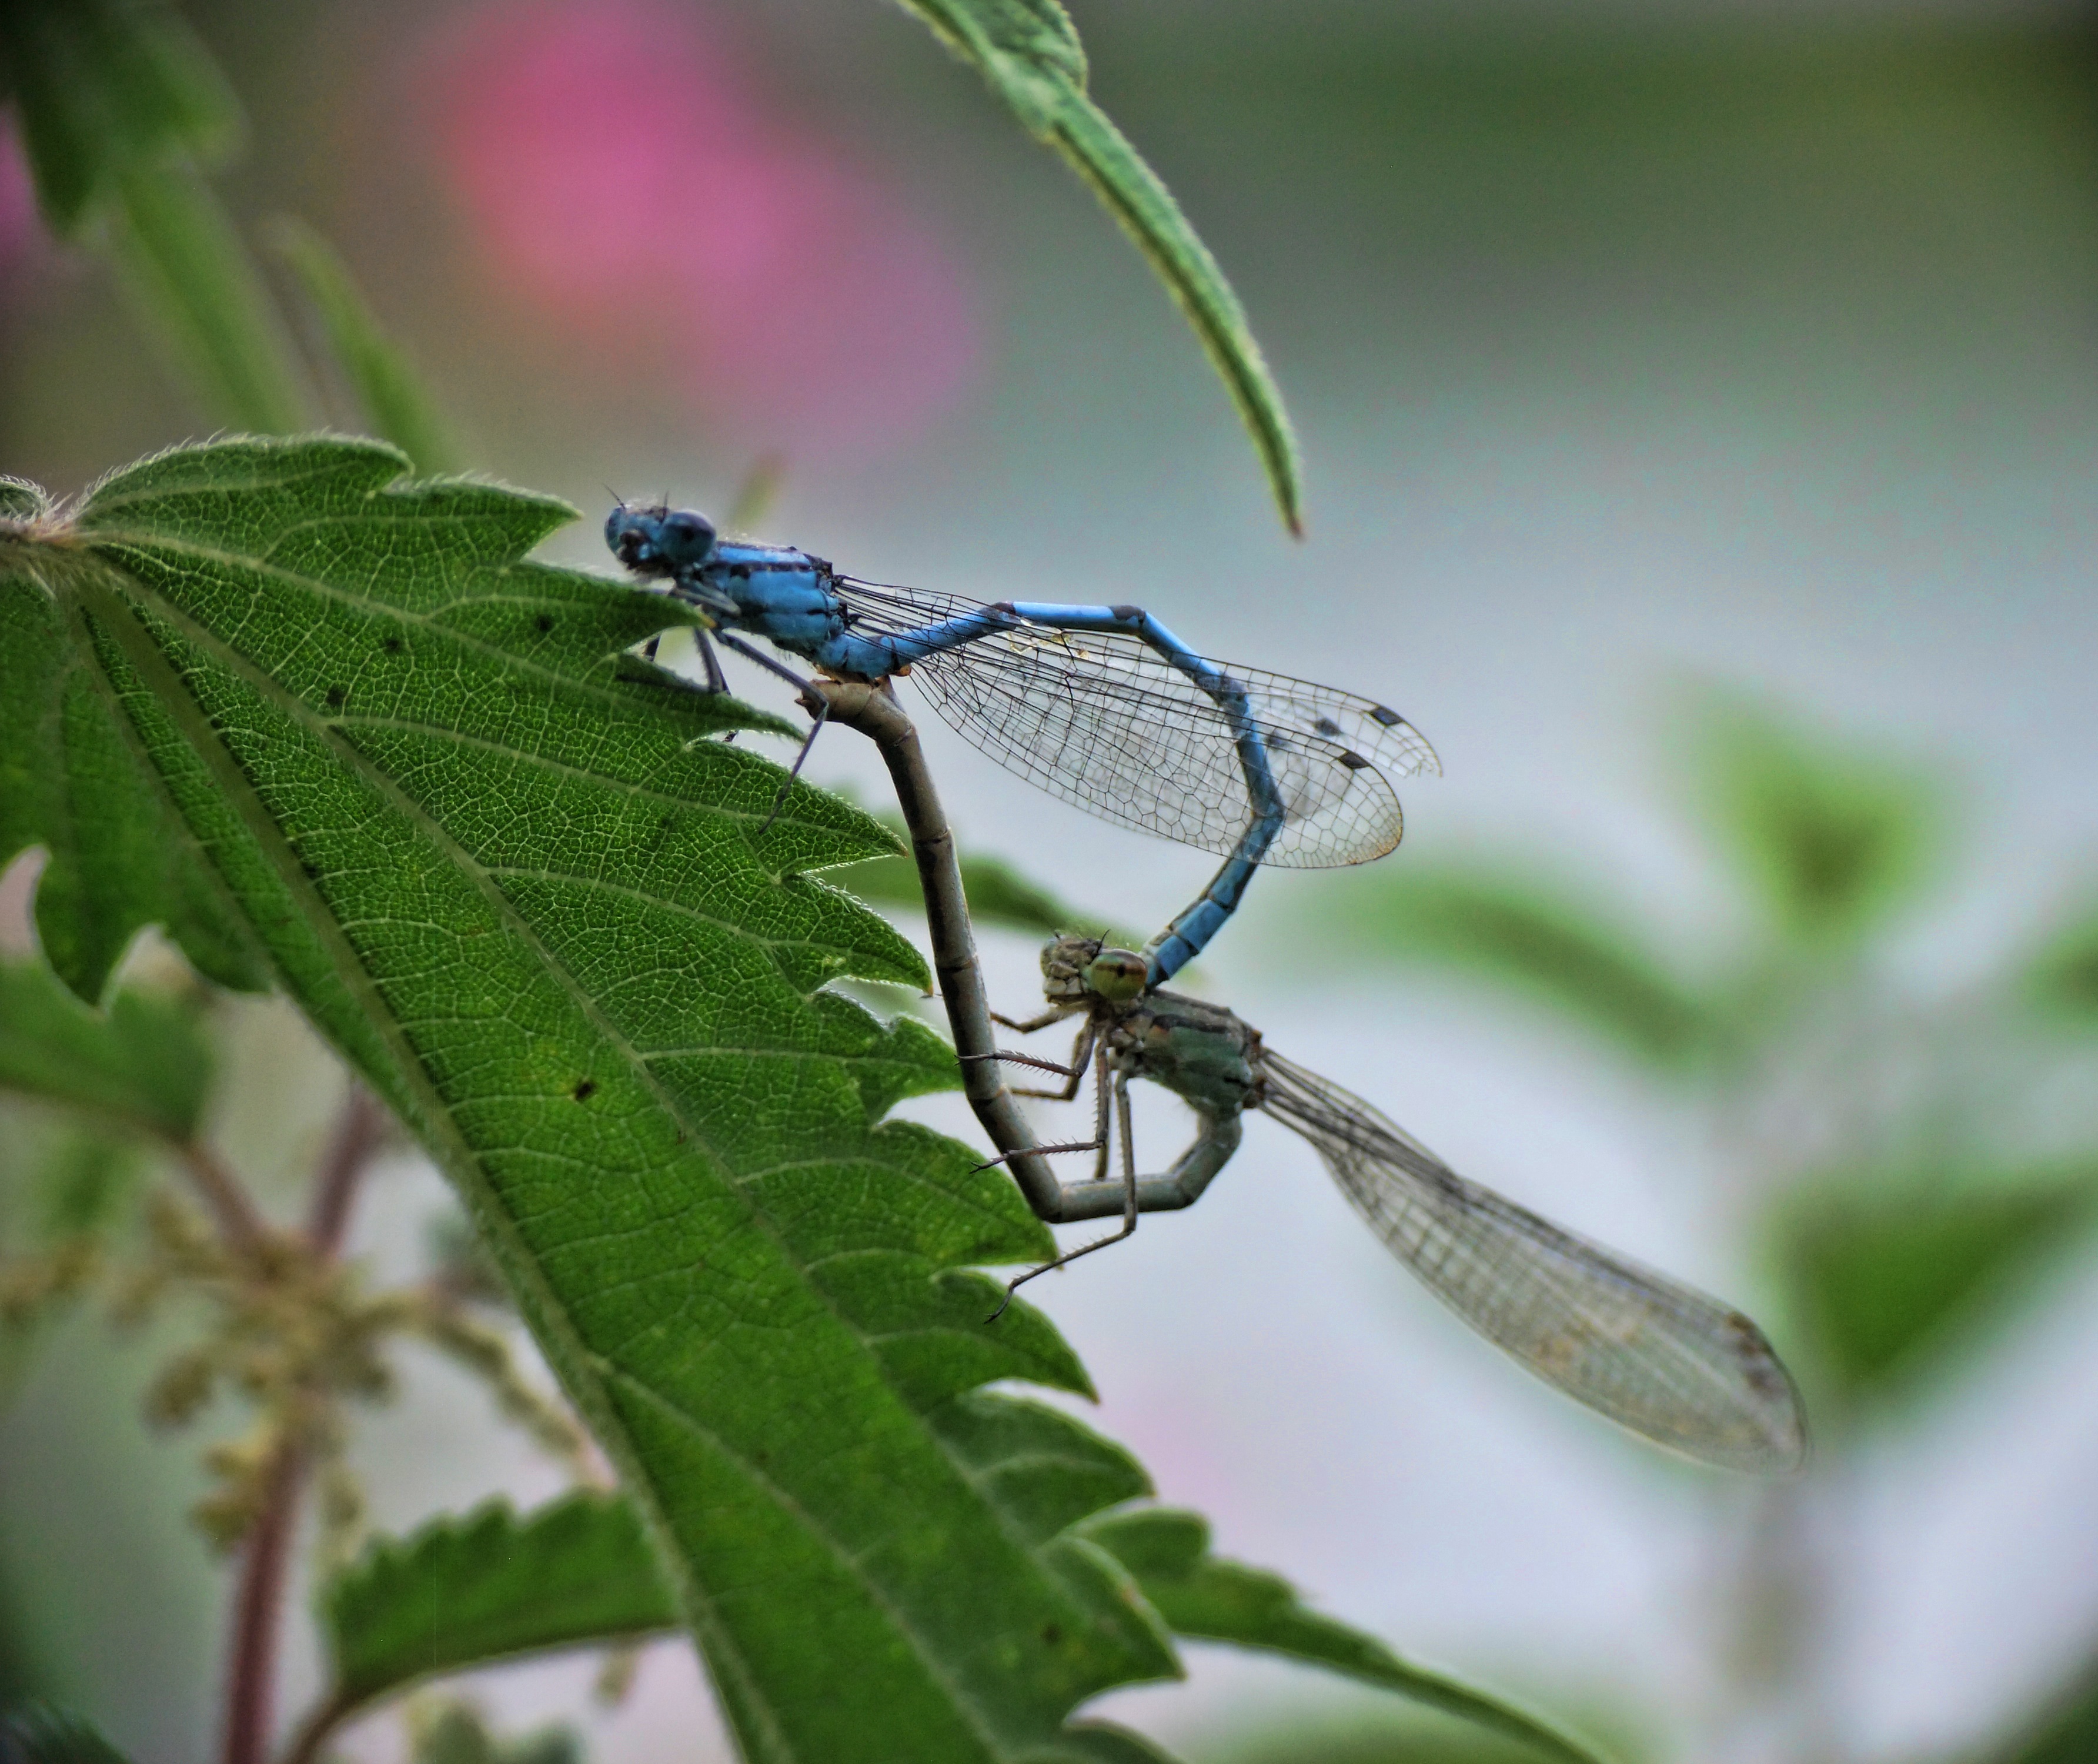
nature, outdoor, branch, wing, photography, leaf, flower, animal, summer, wildlife, green, insect, macro, flight, natural, botany, predator, garden, flora, fauna, invertebrate, life, close up, eating, wings, dragonfly, dragon, hunter, damselfly, prey, macro photography, arthropod, dragonflies and damseflies, net winged insects